Run-pass option

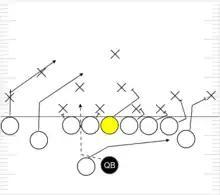
A double-slant RPO against a 4-3 cover 6-aligned defense

The run-pass option (RPO) is a type of designed option play in American football in which the offensive team has the ability to either rush or pass the ball depending on the alignment and actions of defensive team. Like the standard read-option, the quarterback is responsible for viewing the actions of a particular defender (the "read man") and makes a decision to hand the ball off to their running back depending on how that defender chooses to act after the snap of the ball. However, unlike the read-option, the quarterback is responsible for making a decision regarding whether or not to throw a play-action pass to a receiver running a designed route, rather than simply the decision to keep the ball and run with it.